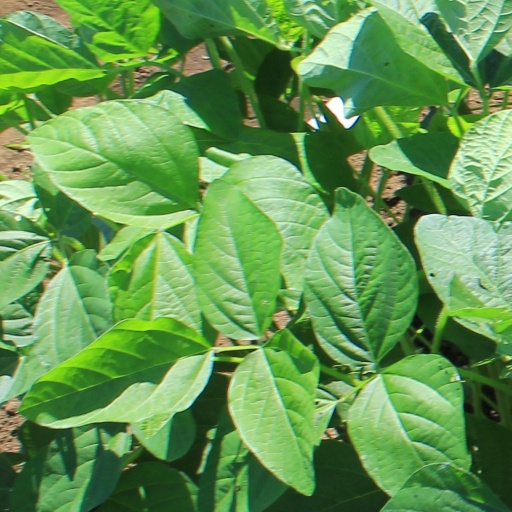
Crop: soybean